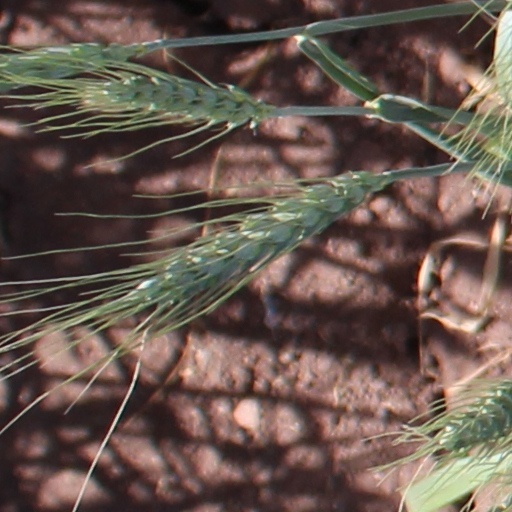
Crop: wheat